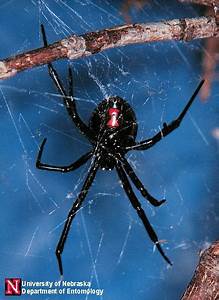
Label: spider